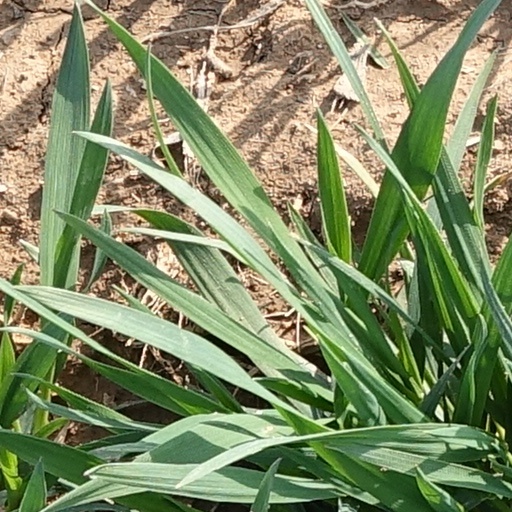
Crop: wheat